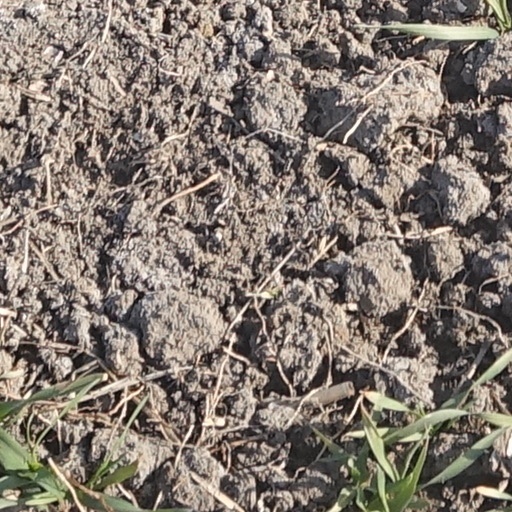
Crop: wheat